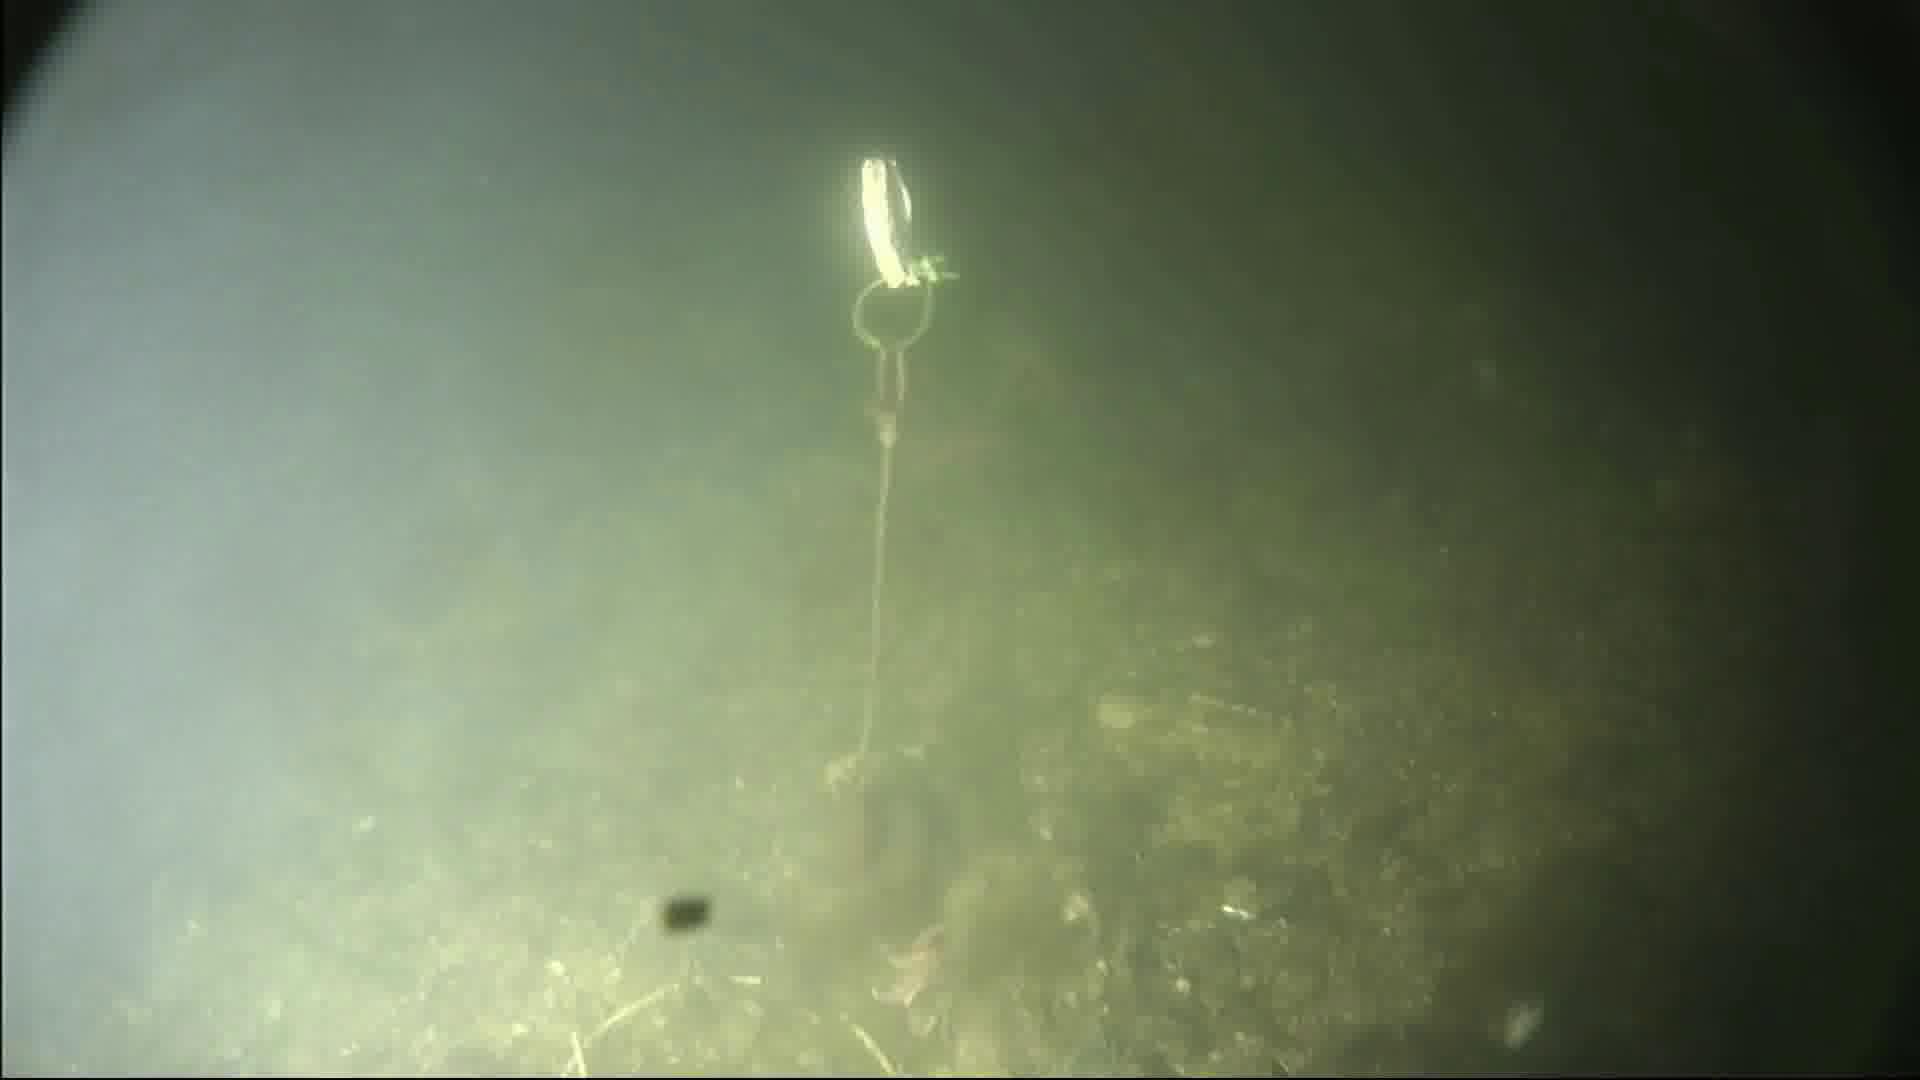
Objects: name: starfish